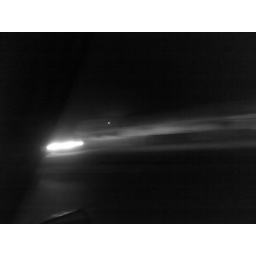
Photo caught in night mood, no flash and in Black and white mood through the window of passing car.